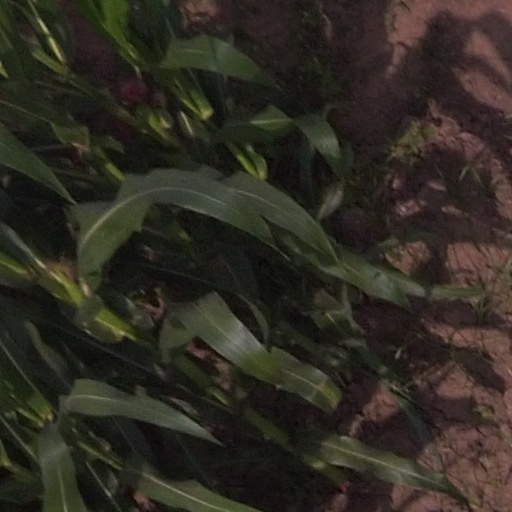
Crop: maize; corn